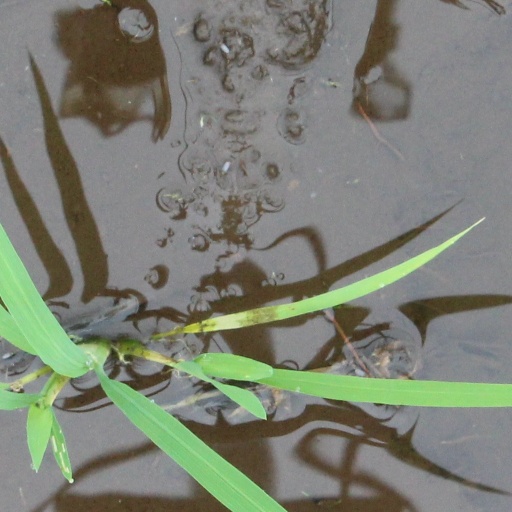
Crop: rice